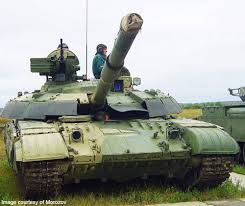
Label: T-64